Llanelly Railway

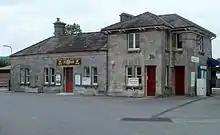
Llandovery railway station building in 2011

The connection to the north of England was to be facilitated by the independent Vale of Towy Railway. In 1853 a parliamentary bill had been presented, and as it was unopposed, its passage easily led to royal assent being granted to the Vale of Towy Railway Act 1854 (17 & 18 Vict. c. cl) on 10 July 1854, for a line from Llandovery to Llandilo. Capital was £55,000 and mixed gauge track was authorised, as sale to the Great Western Railway or its allies was still contemplated. It opened its line to passengers on 1 April 1858, but goods trains had been running since either 17 February or 1 March. It was just over long and had five wooden viaducts over the Towy. It was worked by the Llanelly Railway and Dock Company.